Cambo Estate

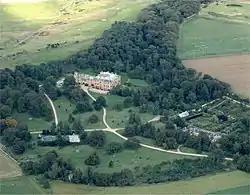
Aerial view of Cambo Estate, showing the house, woodlands and walled garden

Cambo Estate lies close to the village of Kingsbarns in north-east Fife, Scotland. It is within the East Neuk, south-east of St Andrews. At the heart of the estate lies the 19th-century Cambo House, the home of Sir Peter Erskine, Bt and Lady Catherine Erskine. The gardens of Cambo are open to the public, and include the walled garden and seasonal snowdrop gardens. Elsewhere on the estate is the Kingsbarns Golf Links golf course, which co-hosts the Alfred Dunhill Links Championship every year.